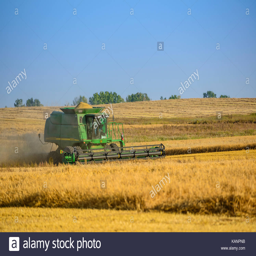
a combine harvester harvesting a ripe crop of grain on the prairies